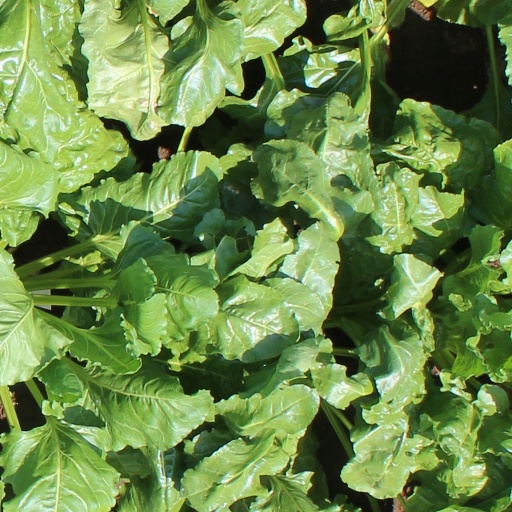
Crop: sugar beet